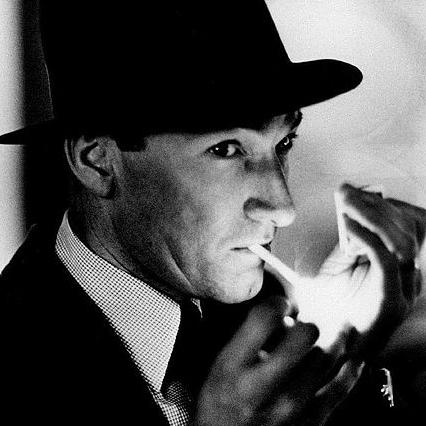
Age: 36